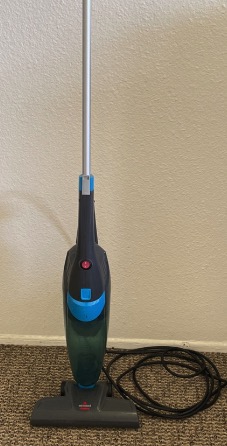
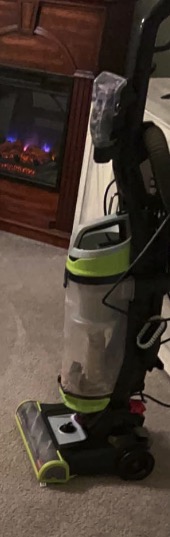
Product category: items_vacuum
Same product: no